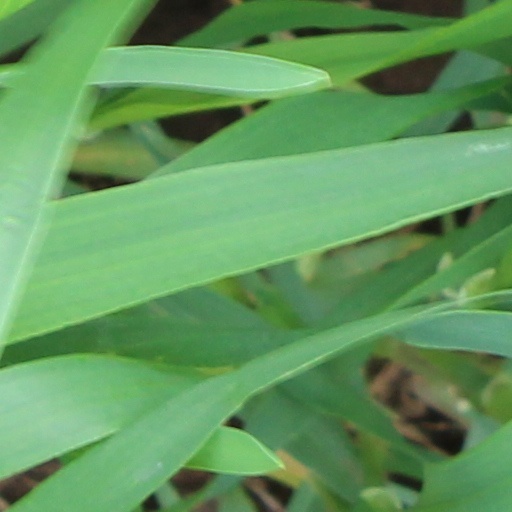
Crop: wheat